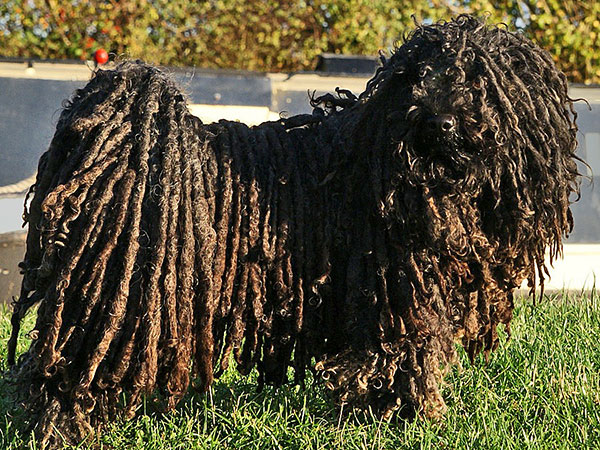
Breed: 318-n000115-komondor